Yttrium

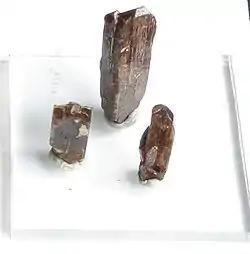
Xenotime crystals contain yttrium.

Yttrium isotopes are among the most common products of the nuclear fission of uranium in nuclear explosions and nuclear reactors. In the context of nuclear waste management, the most important isotopes of yttrium are Y and Y, with half-lives of 58.51 days and 64 hours, respectively. Though Y has a short half-life, it exists in secular equilibrium with its long-lived parent isotope, strontium-90 (Sr) (half-life 29 years).